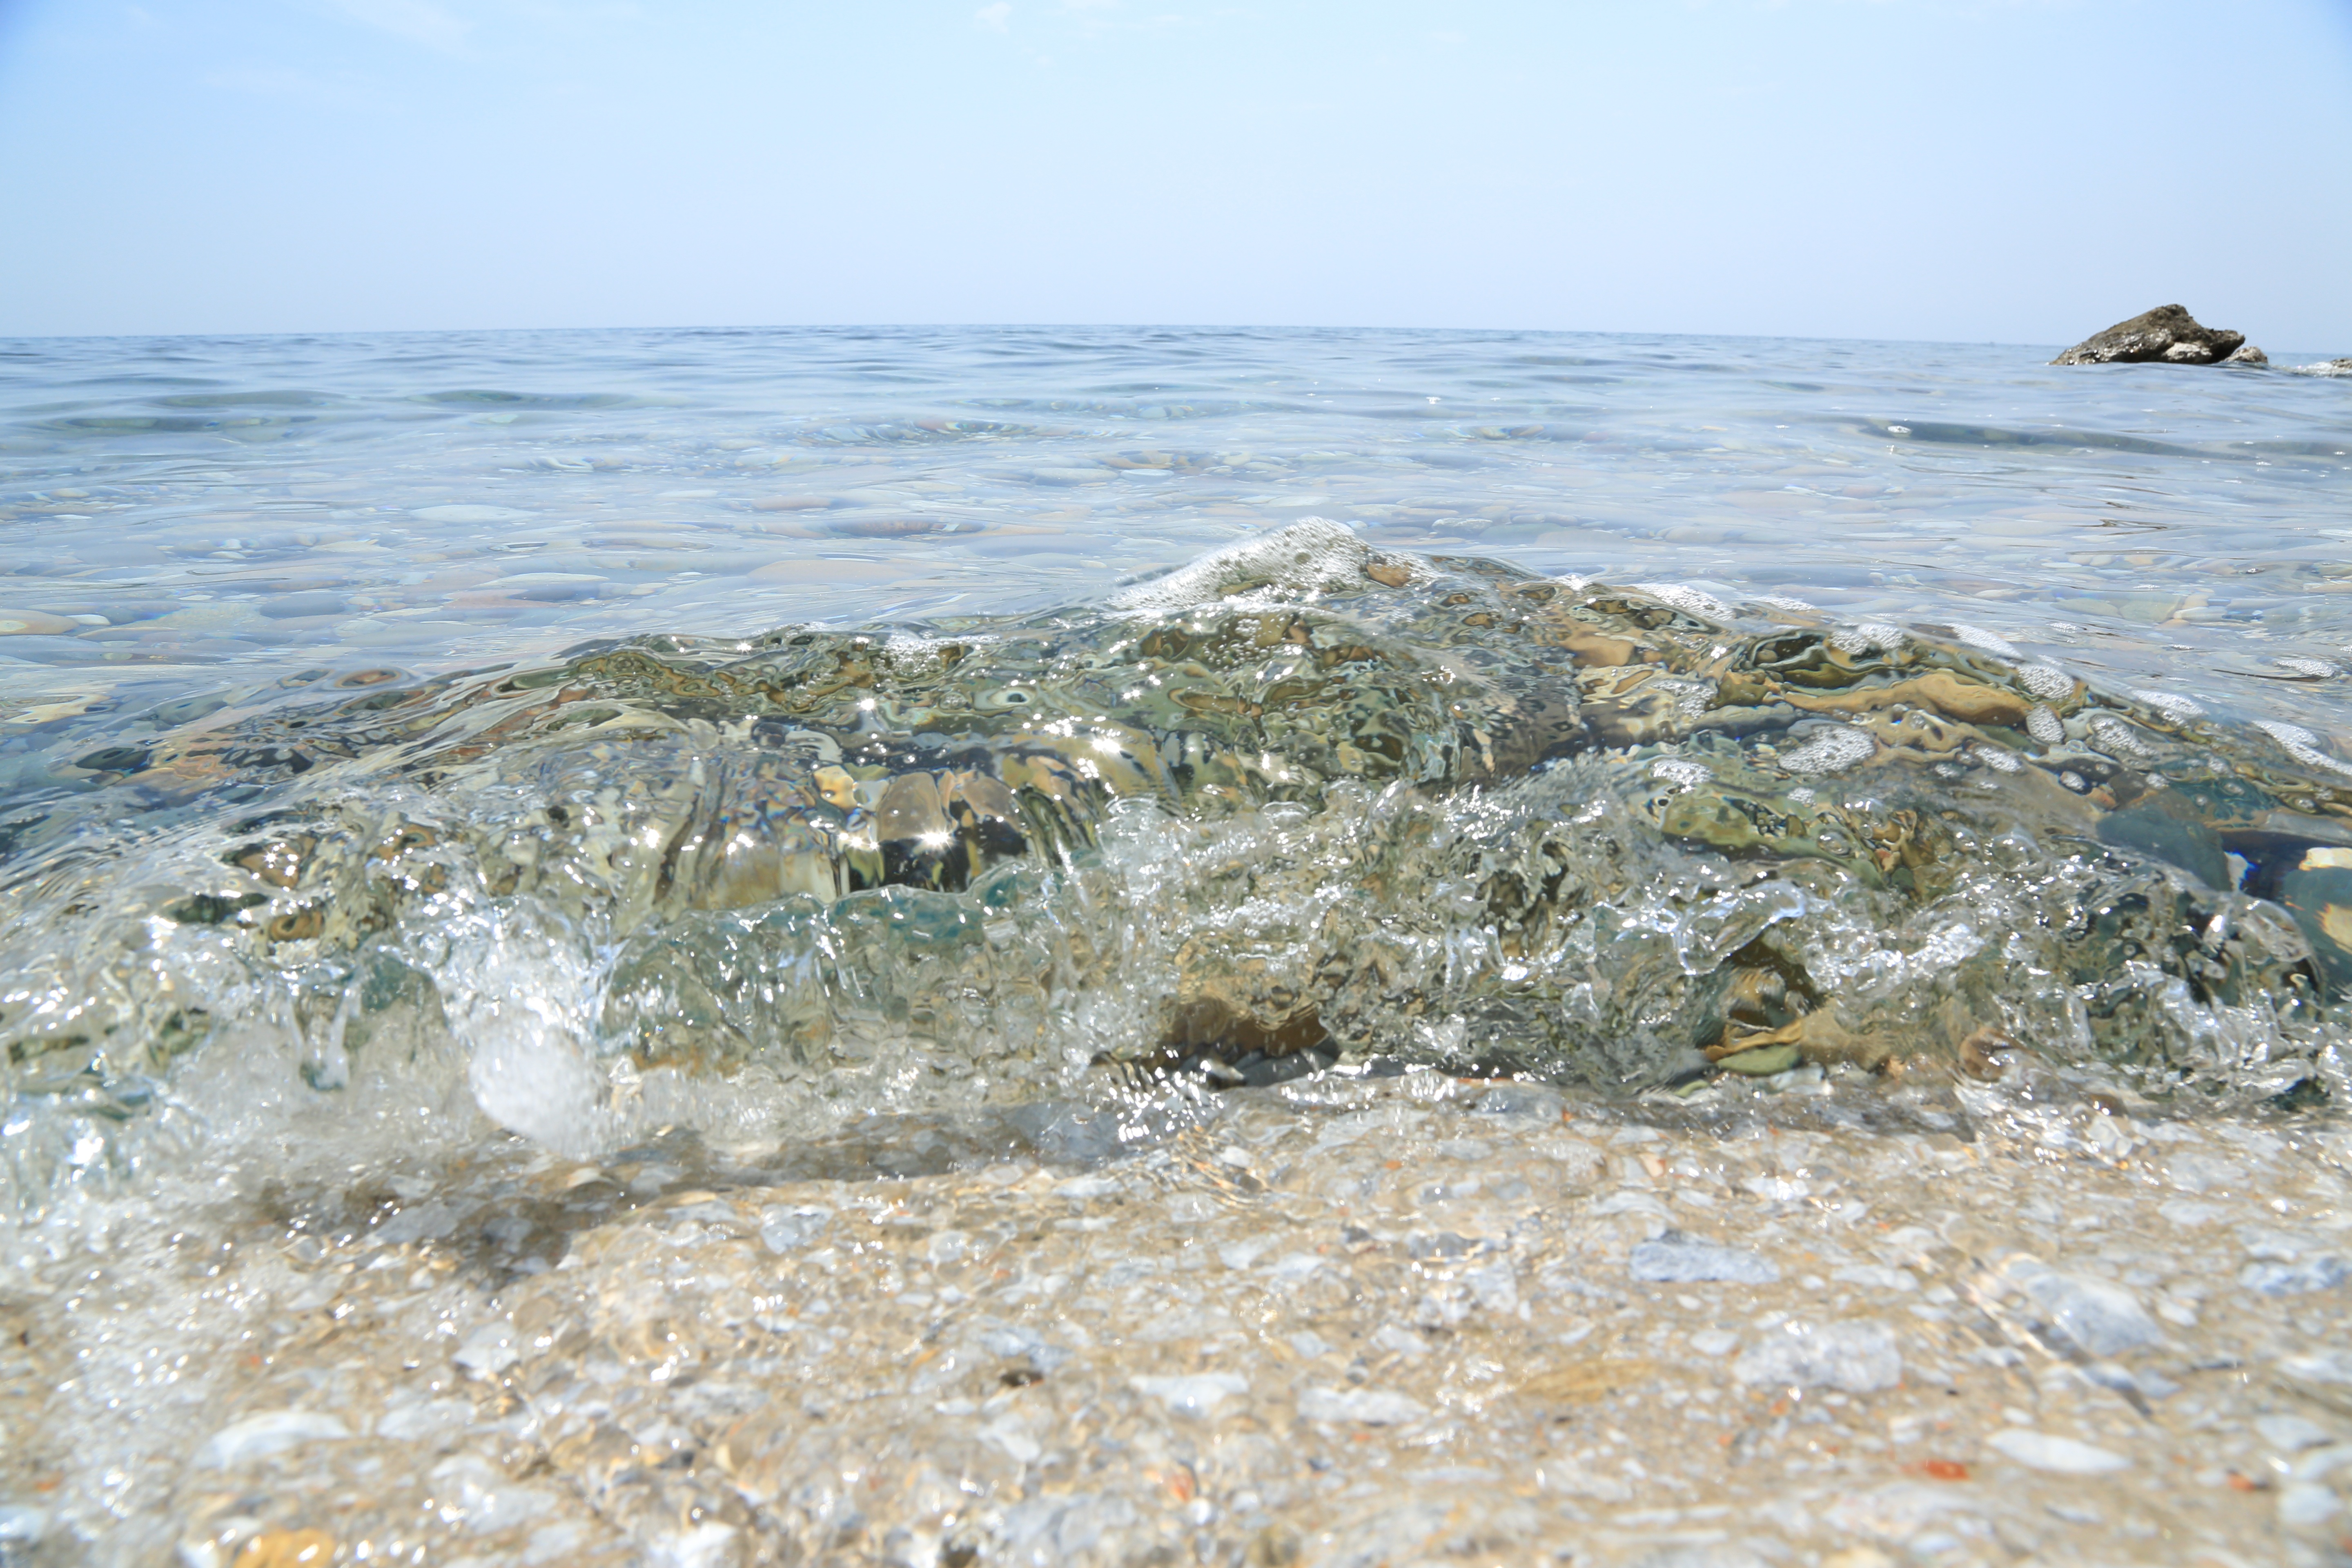
beach, sea, coast, water, sand, rock, ocean, sky, sun, shore, wave, summer, cliff, blue, terrain, body of water, stones, beauty, cape, wind wave